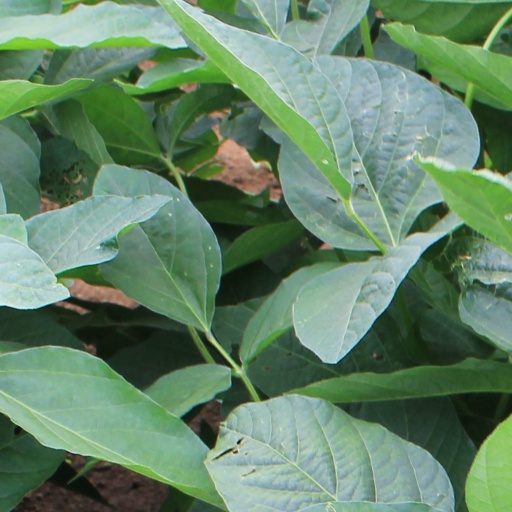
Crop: soybean